Ansi Agolli

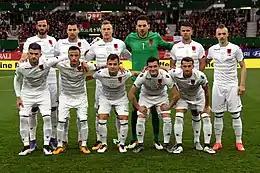
Agolli (#7) lining up with Albania against Austria in 2016.

Agolli made his debut for Albania in the match against Kazakhstan in a 2006 FIFA World Cup qualifier on 3 September 2005, coming on as a second-half substitute in place of Altin Haxhi. He scored his first international goal in a friendly match against Georgia on 10 June 2009.